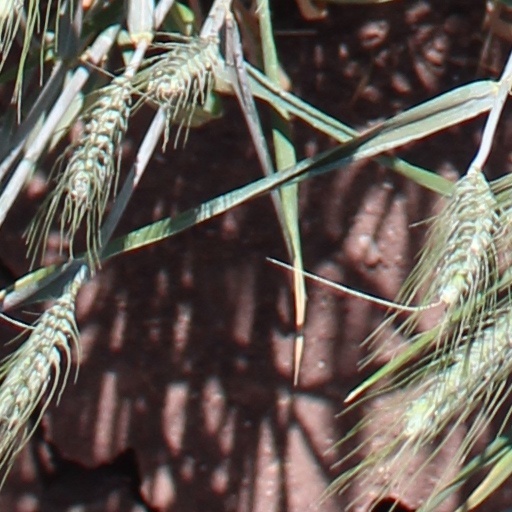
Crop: wheat